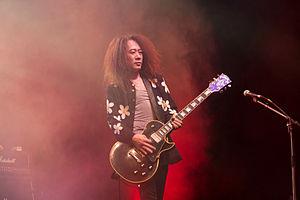
Ra:IN (Pata et Michiaki Suzuki) en concert à Japan Expo 2008 (Paris, France)